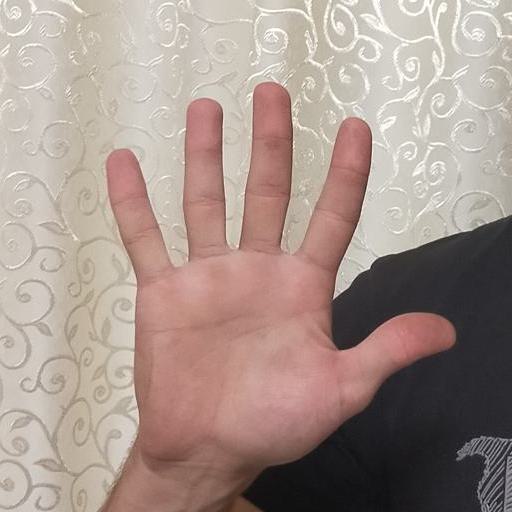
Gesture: palm